Latvians in Russia

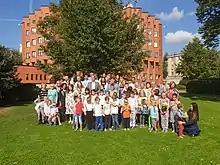
Students of the school at the Latvian embassy in Moscow, 2019

In Russia, Latvians are a small ethnic minority scattered across its various regions. In the 2021 census, 8,516 individuals in Russia identified as ethnic Latvian, down from 18,979 in 2010, previously from 28,520 in 2002.